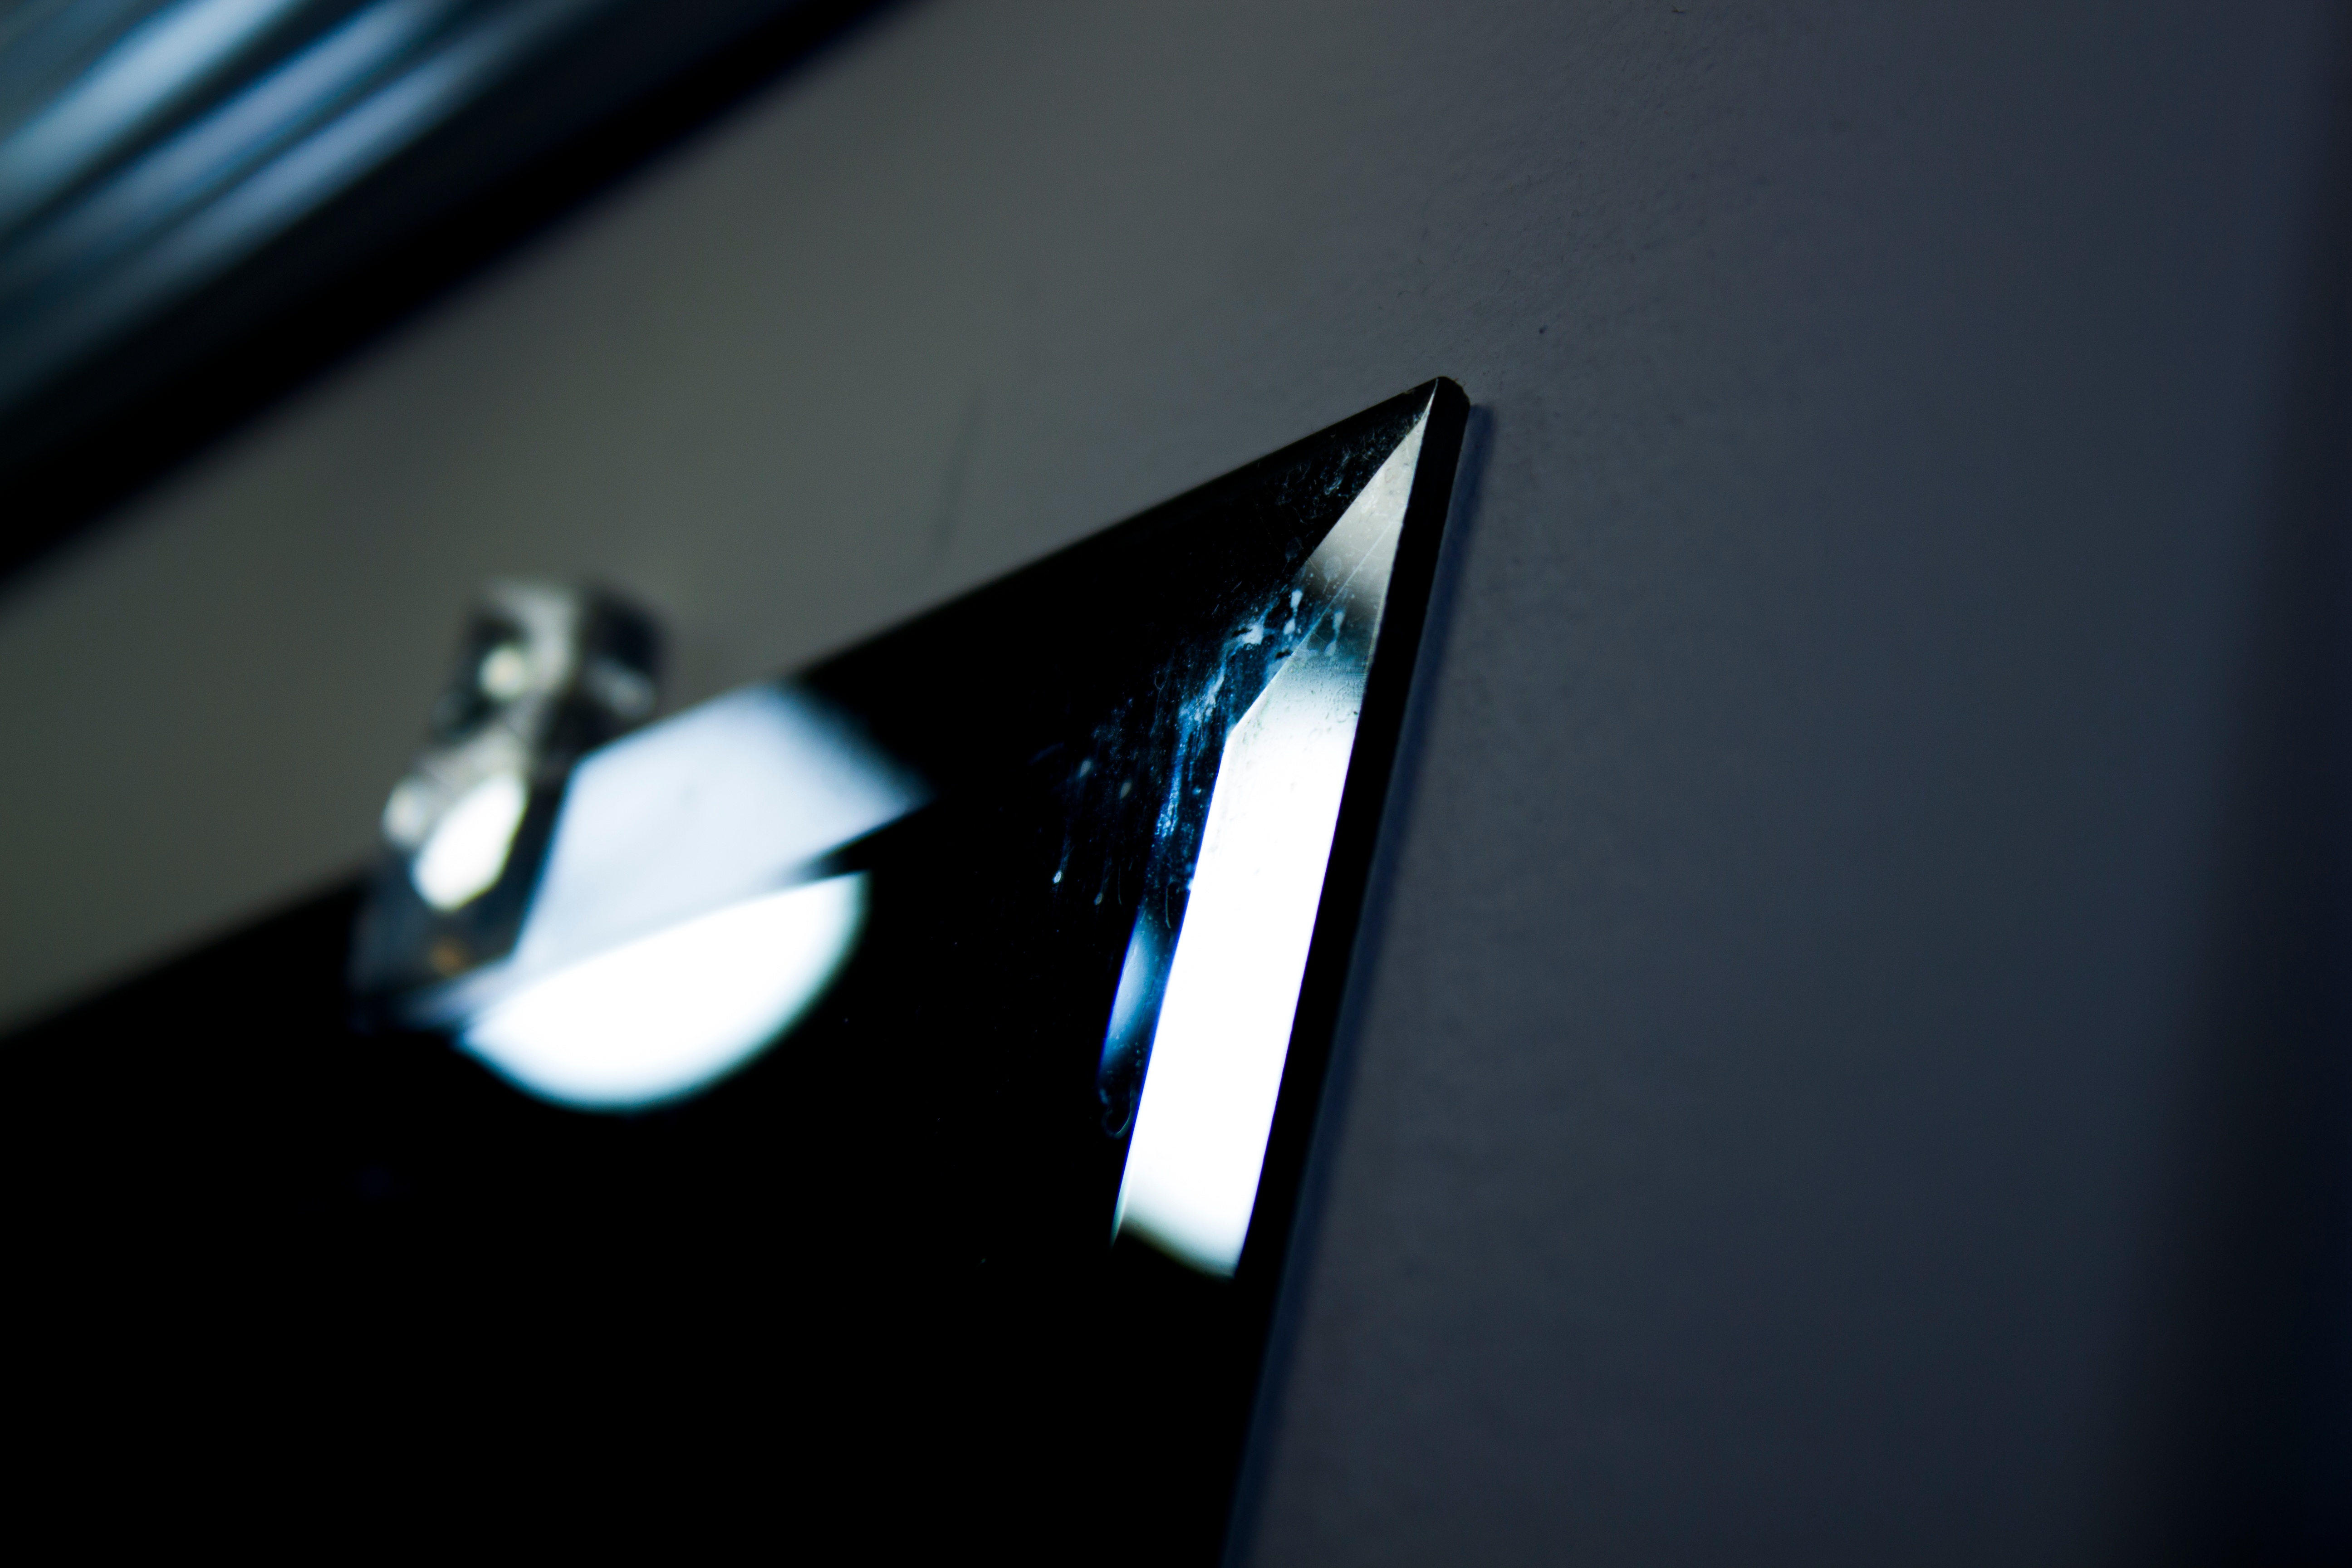
light, white, glass, darkness, blue, black, lighting